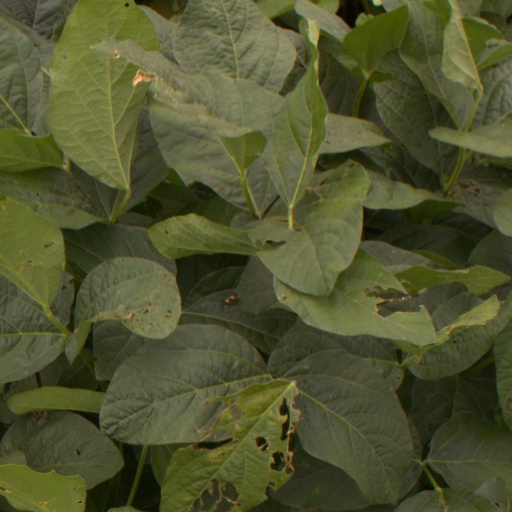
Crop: soybean